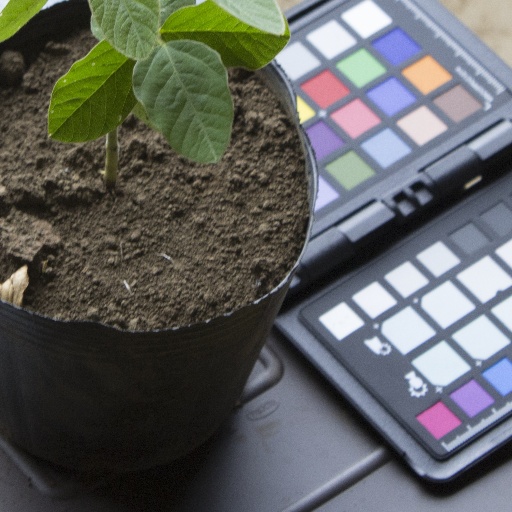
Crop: soybean